Rousseau Institute

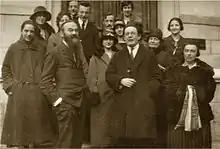
Rousseau Institute

Rousseau Institute (also known as the Jean-Jacques Rousseau Institute; , Academy of Geneva) is a private school in Geneva, Switzerland. It is considered the first institute of educational sciences founded in Europe when it opened and gained international influence as the originator of the scientific approach to education phenomena. It became part of the University of Geneva (Faculty of Psychology and School of Education).